Morea expedition

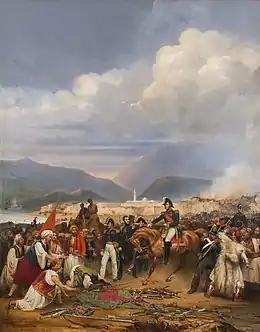

It was more difficult to take Koroni. General Tiburce Sébastiani showed up there on 7 October with a part of his 1st brigade and announced the taking of the fortresses of Navarino and Methoni. The fort commander's response was similar to those given at Navarino and Methoni. Sébastiani sent his sappers, who were pushed back by rocks thrown from atop the walls. A dozen men were wounded, among them Cavaignac and, more seriously, a captain (Boutauld), a sergeant and three sappers. The other French soldiers felt insulted and their general had great difficulty in preventing them from opening fire and taking the stronghold by force. The "Amphitrite", the "Breslaw" and the "Wellesley" came to assist the ground troops. The threat they posed led the Ottoman commander to surrender. On October 9, the French entered Koroni and seized 80 cannon and guns, along with a store of victuals and munitions. The fortress was then given to the Greek troops of General Nikitaras who settled there.